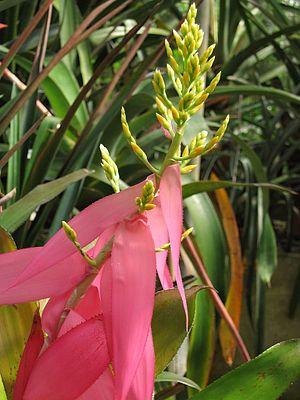
Aechmea nallyi est une espèce de plantes de la famille des Bromeliaceae, endémique du Pérou.